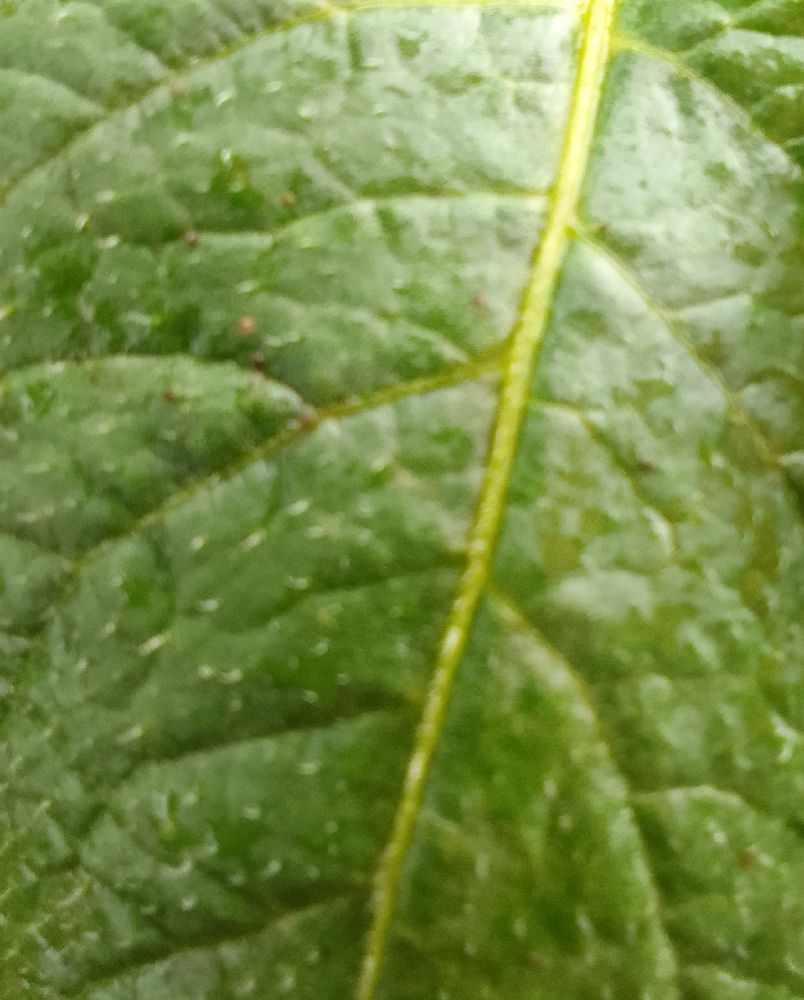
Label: Healthy